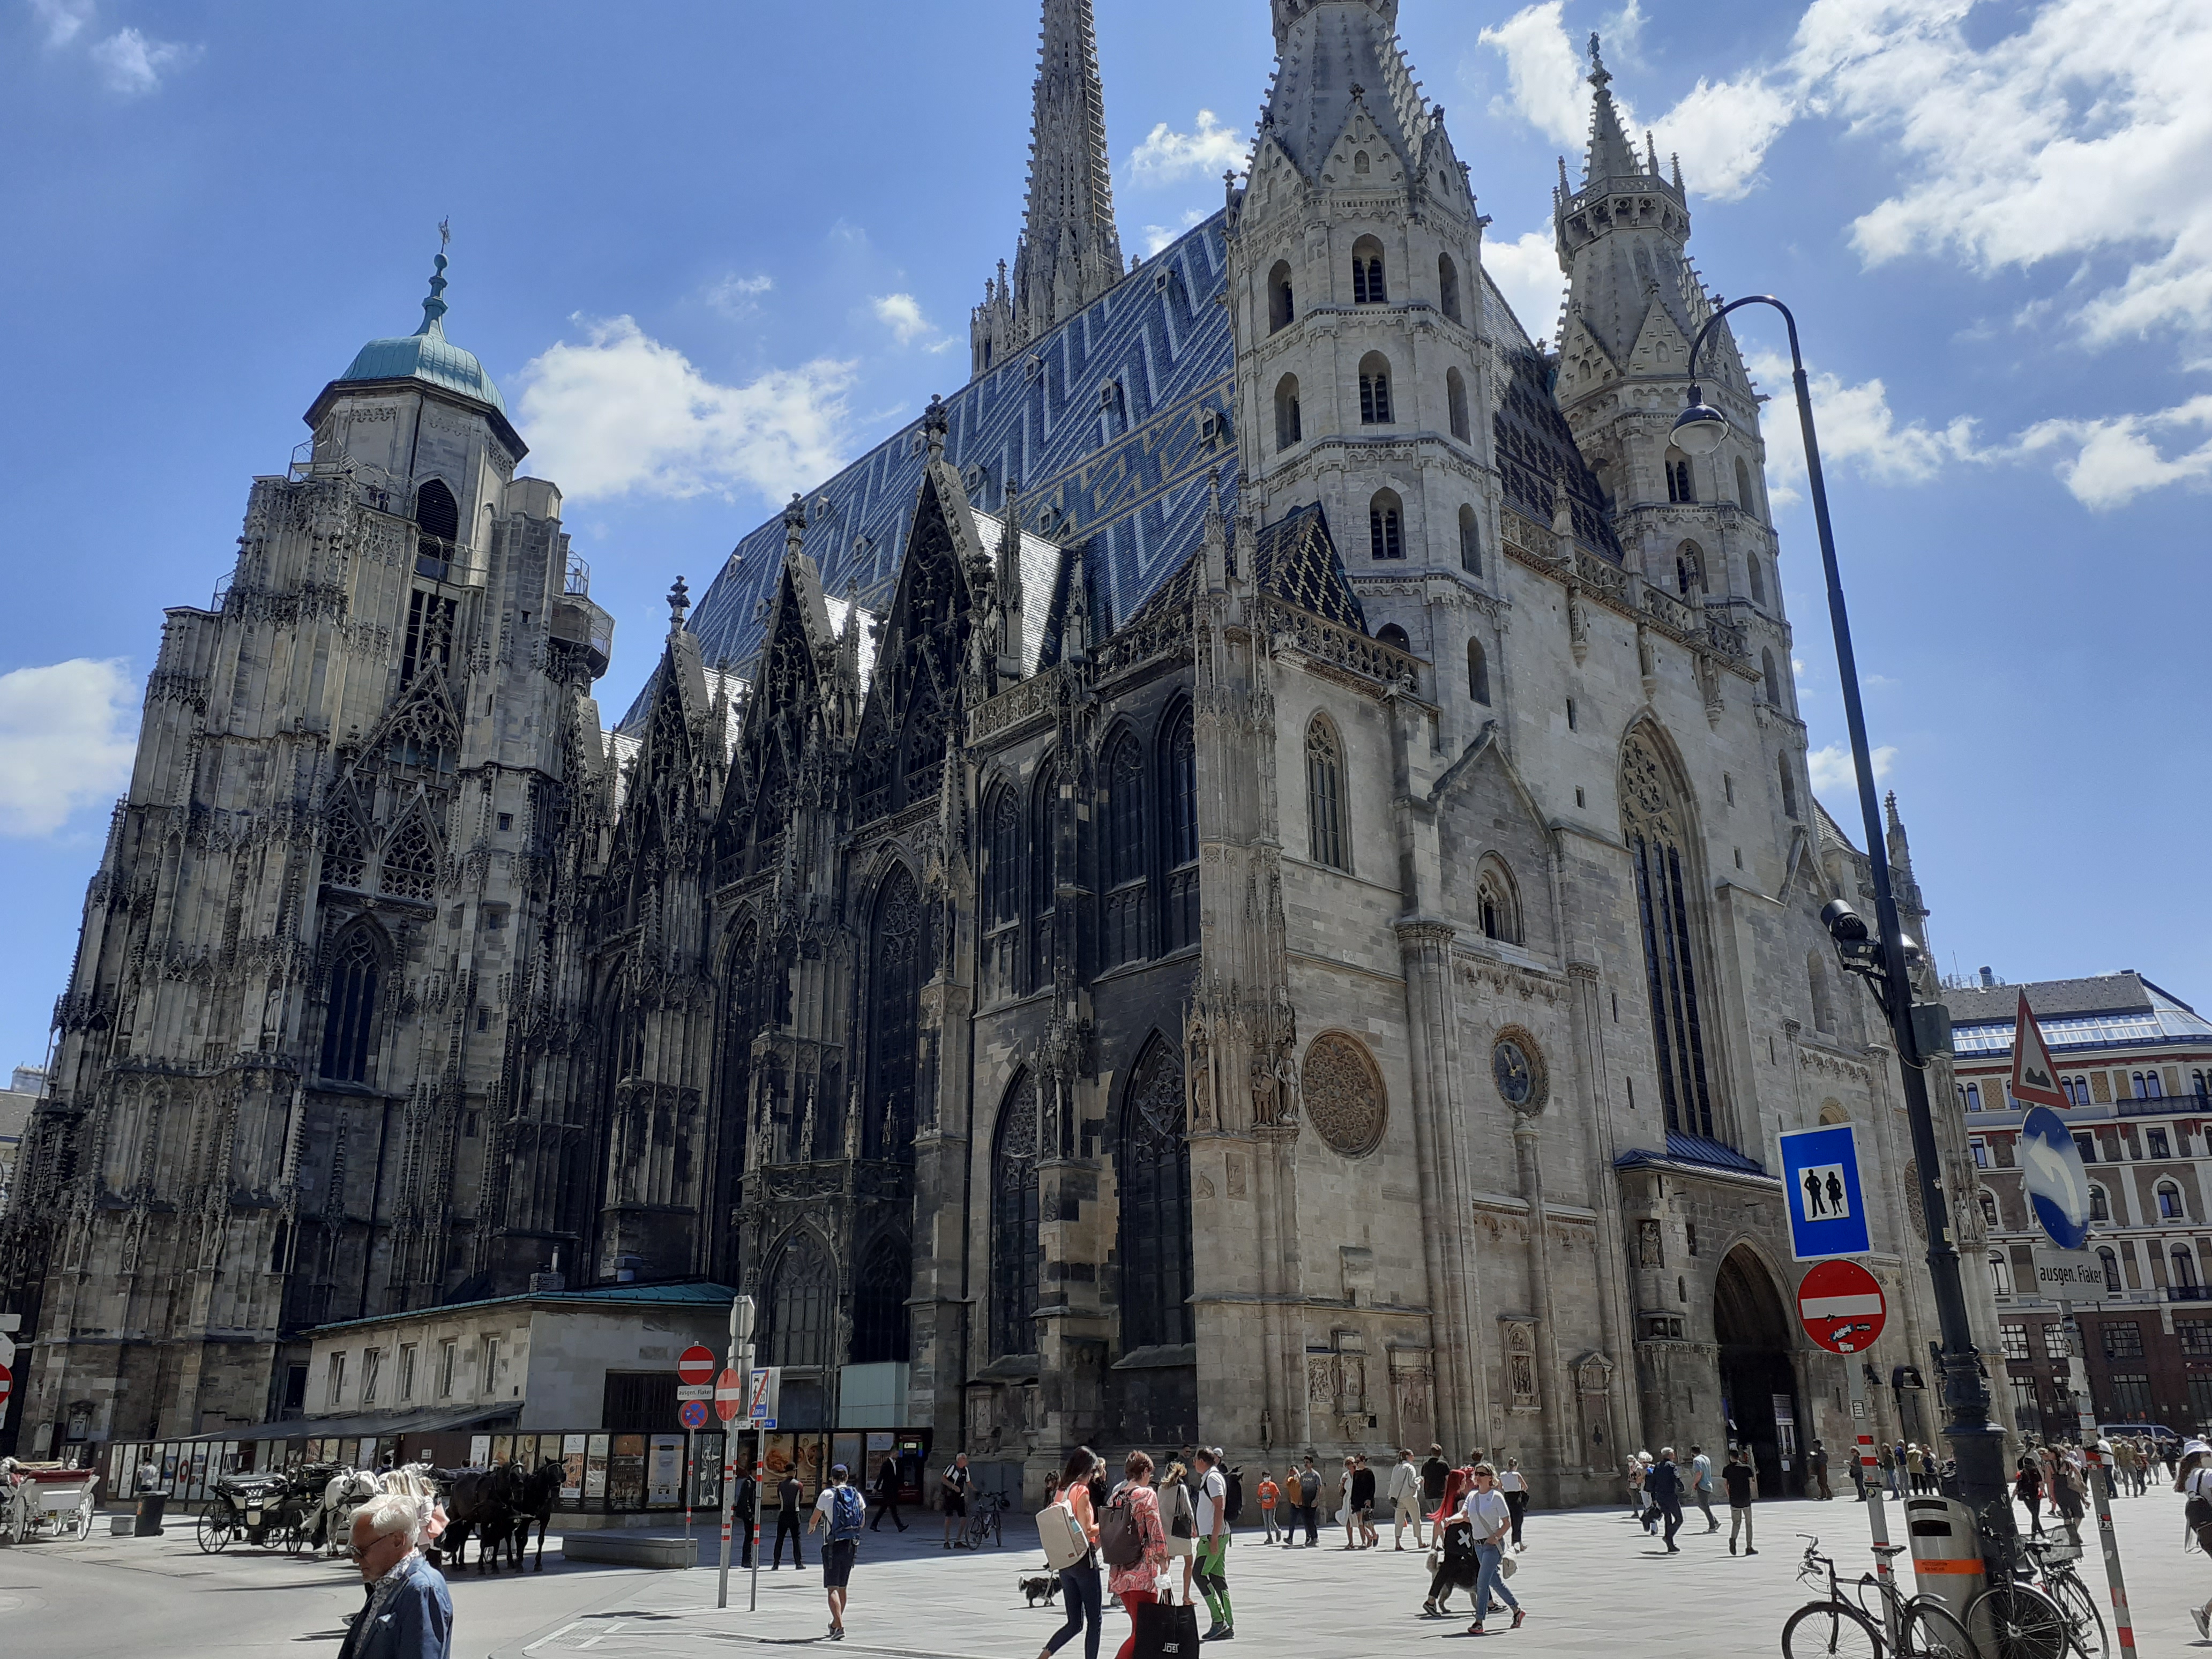
nature, cloud, sky, bicycle, building, facade, landmark, city, metropolitan area, metropolis, travel, wheel, steeple, window, turret, spire, medieval architecture, pedestrian, gothic architecture, street, arcade, urban design, town square, church, place of worship, parish, classical architecture, historic site, seat of local government, bicycle wheel, plaza, tourist attraction, tourism, mixed use, road, vacation, national historic landmark, transport, listed building, tire, downtown, cathedral, government, traffic, winter